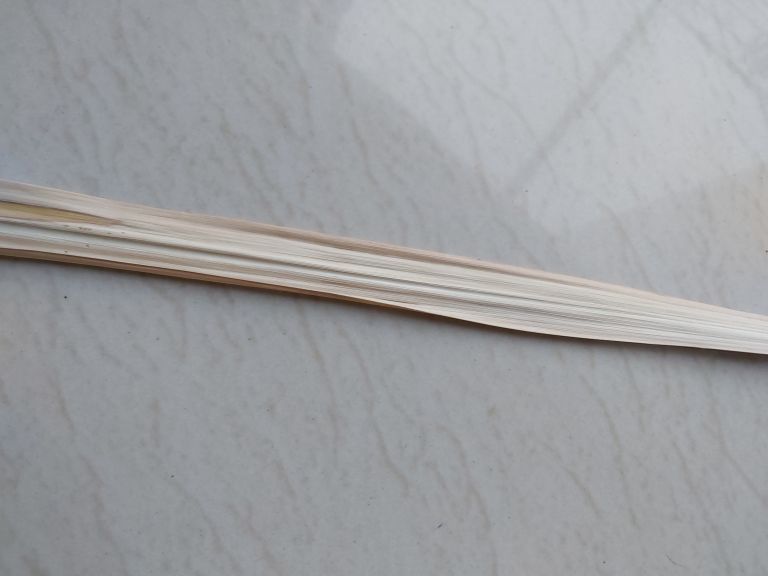
Label: Banded Chlorosis